Sergei Vladimirovich Orlov

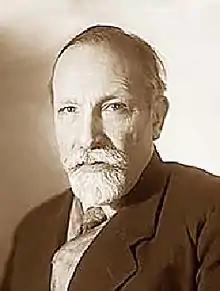

Sergei Vladimirovich Orlov (Сергей Владимирович Орлов; 18 August 1880 – 12 January 1958) was an astrophysicist. His main work was on cometary orbits, origins, forms and classifications. He contributed to mathematical approaches to predicting the variation in cometary brightness and intensity along its orbit.